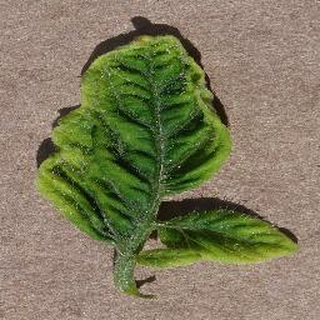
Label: tomato_yellow_leaf_curl_virus